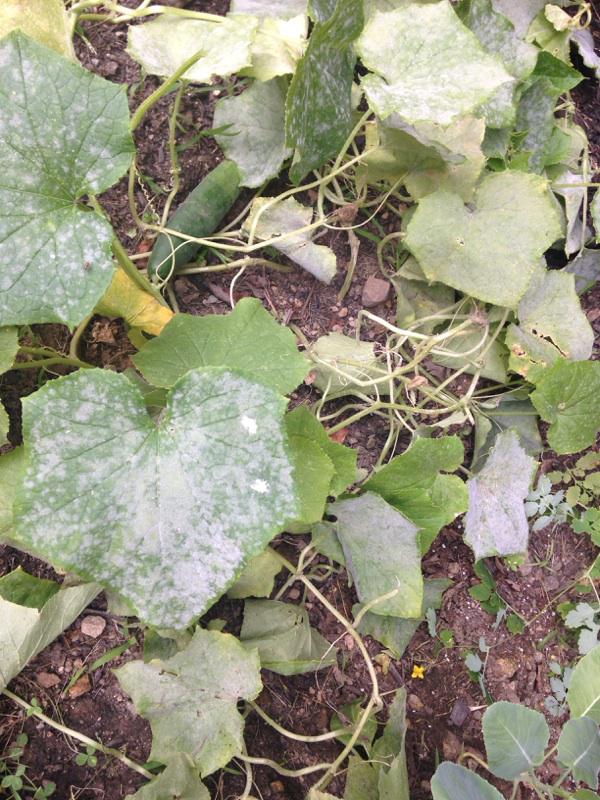
Plant: Zucchini
Disease: zucchini powdery mildew